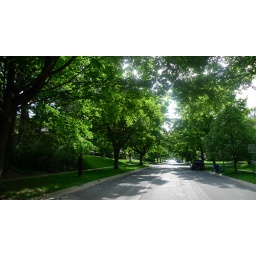
these were very small trees when I was a child... now they arch over the entire street